Sky position (RA, Dec in degrees): 7.342, -0.1391
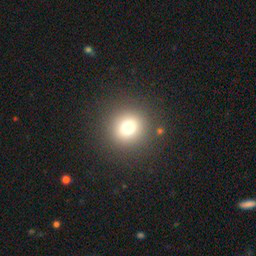
Galaxy morphology: Round Smooth Galaxies